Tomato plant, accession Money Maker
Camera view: tilt-top (135 deg); turntable rotation: 120 degrees
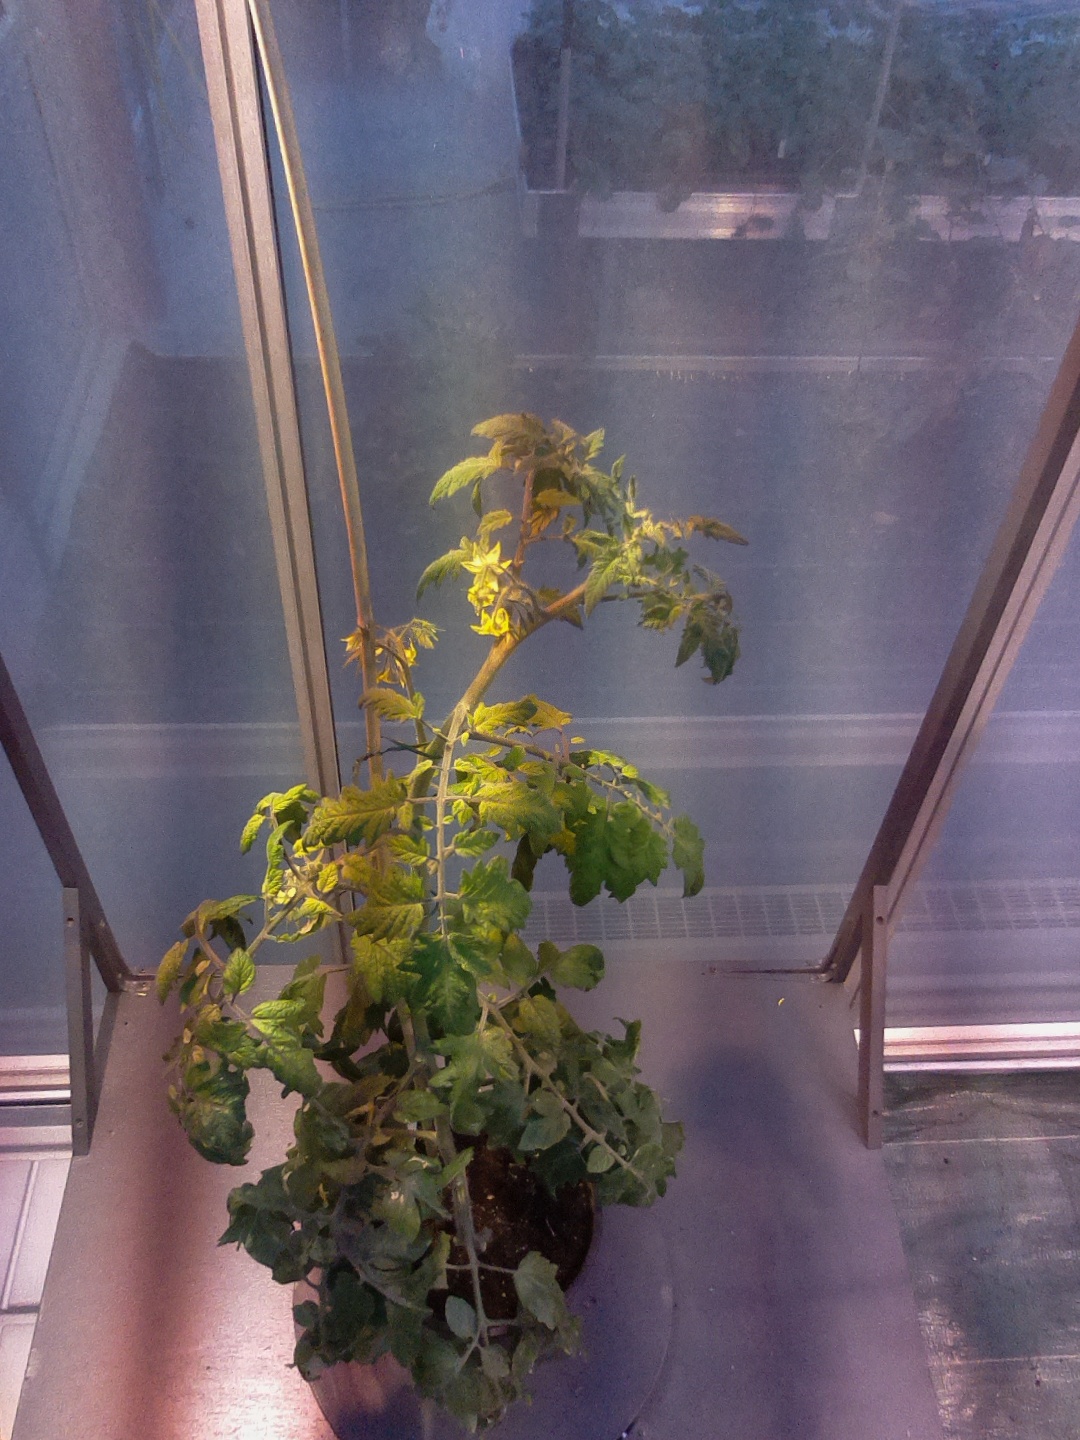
BBCH growth stage 71: 10%-20% of final fruit size